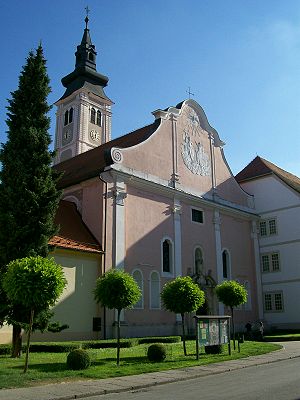
Varaždin / Galleri
Varaždin er en by i det nordlige Kroatien, med et indbyggertal på ca. 49.000. Byen ligger ved bredden af floden Drava, tæt på grænsen til nabolandet Slovenien.